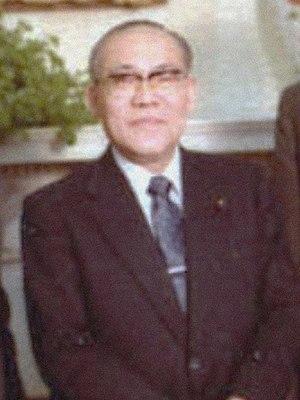
Masayoshi Itō, né le 15 décembre 1913 à Aizuwakamatsu et mort le 20 mai 1994, est un homme d'État japonais. Membre du Parti démocrate du Japon, il est du 12 juin 1980 au 17 juillet 1980 Premier ministre du Japon par intérim. Il est de 1980 à 1981 ministre des Affaires étrangères.